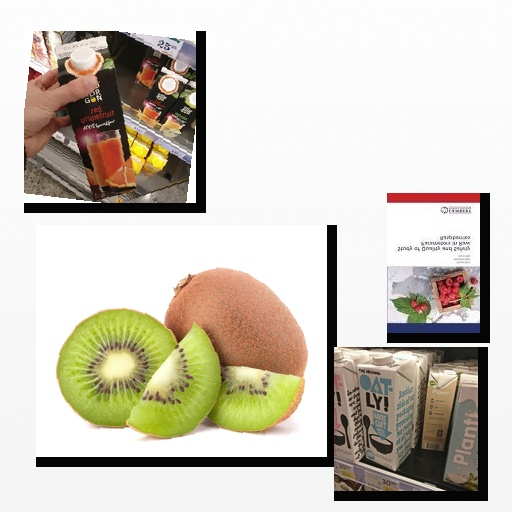
Food items: kiwi, raspberry, oatghurt, red_grapefruit_juice